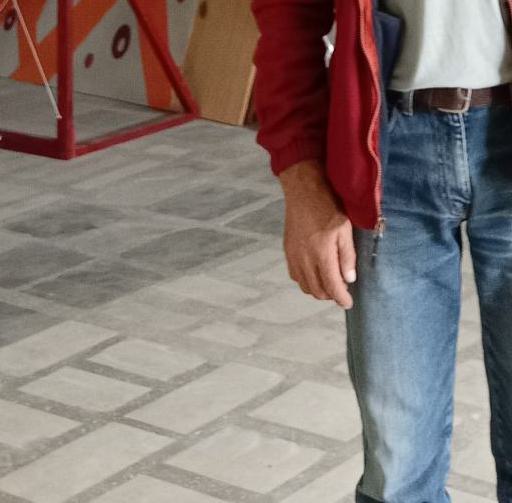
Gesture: no_gesture